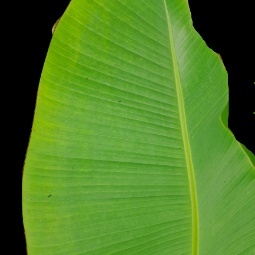
Label: Sulphur